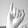
ASL letter: I